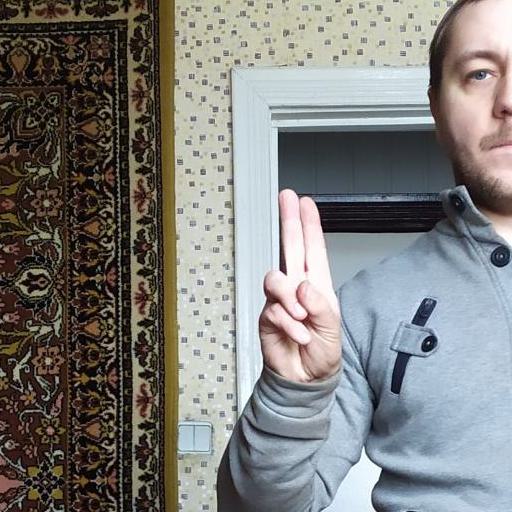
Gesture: two_up